Liverpool, Nova Scotia

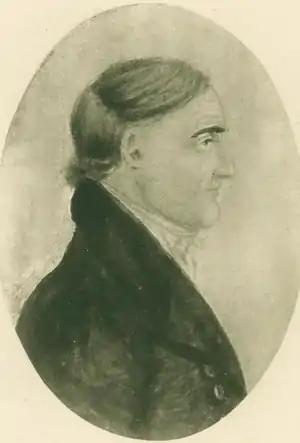
Col Simeon Perkins

Liverpool's struggle for identity during the revolutionary war has been the subject of considerable study by historians. The town was at first sympathetic to the cause of the American Revolution, with outlying outports like Port Medway and Port Mouton almost continuously visited by American privateers, but after repeated attacks by American privateers on local shipping interests and one direct attack on the town itself, Liverpool citizens turned against the rebellion. The defence of the town and the outfitting of privateers was led by Colonel Simeon Perkins.